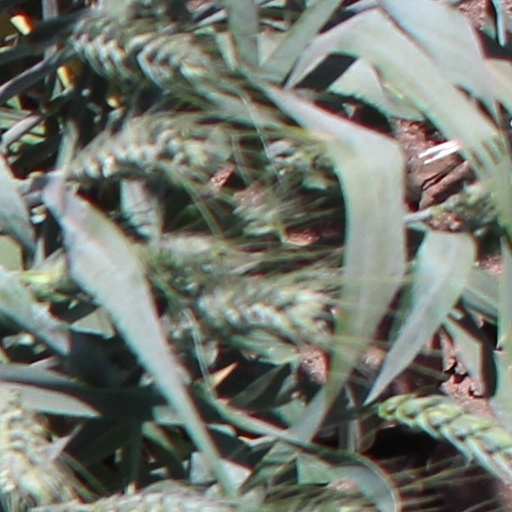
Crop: wheat